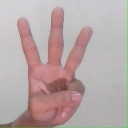
अक्षर: व